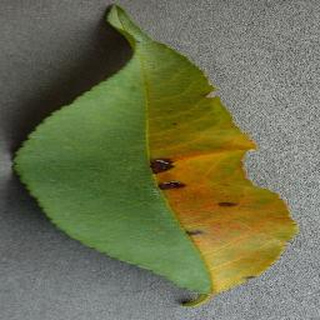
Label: peach_bacterial_spot